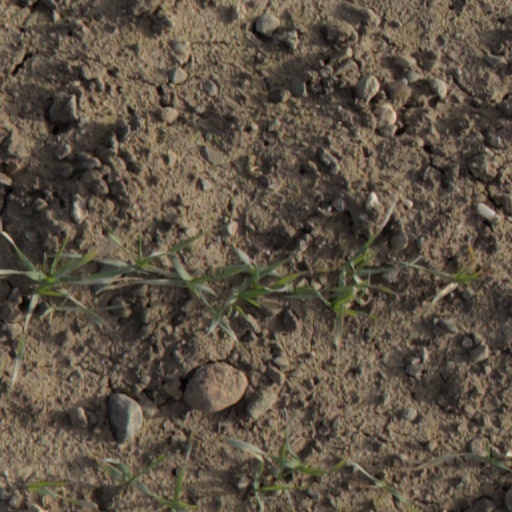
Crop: wheat